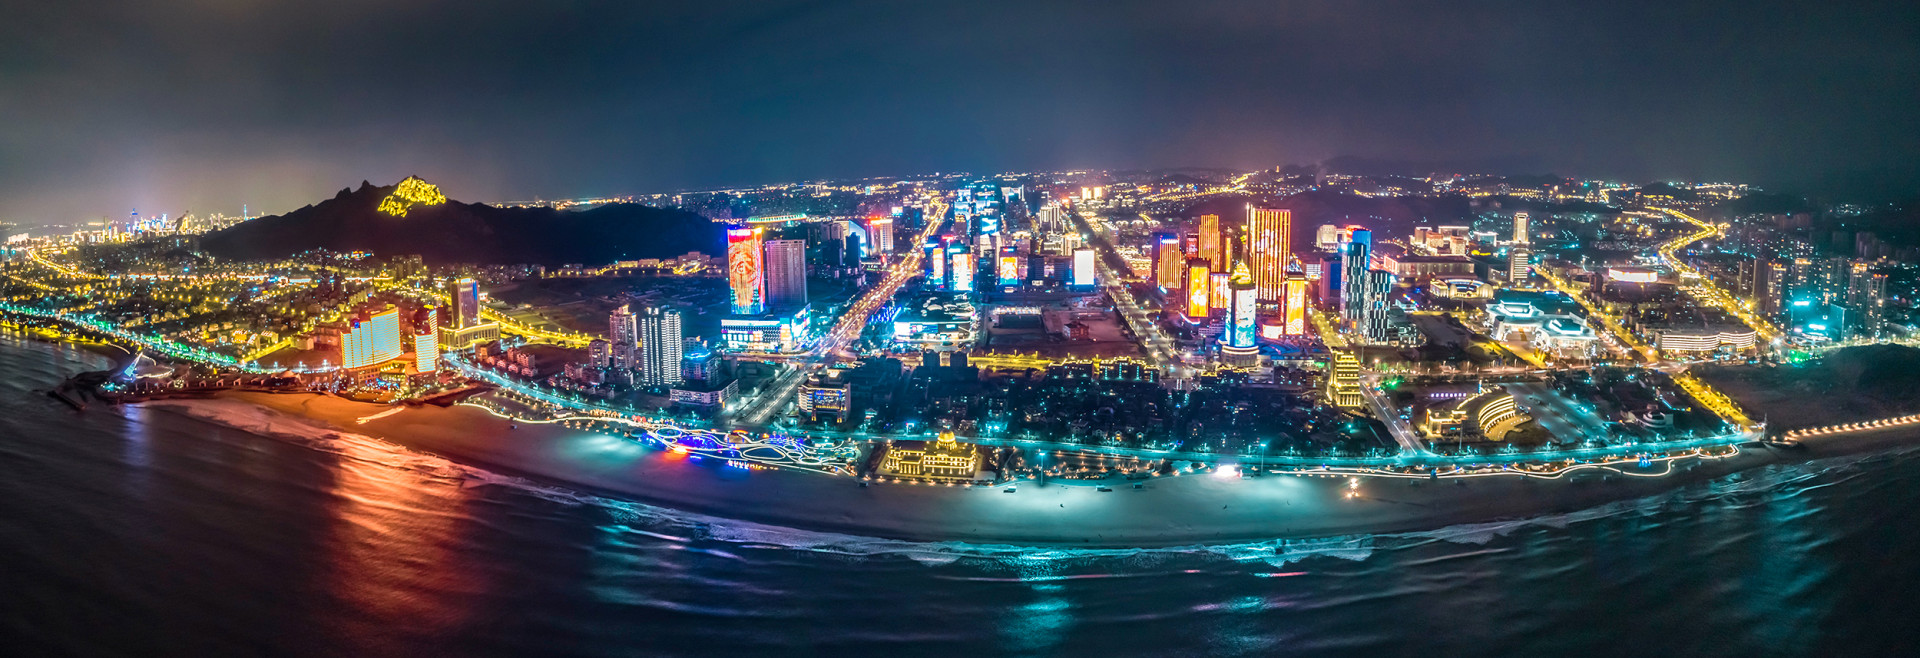
city, cityscape, metropolitan area, skyline, metropolis, human settlement, night, urban area, landmark, panorama, photography, sky, aerial photography, architecture, skyscraper, downtown, landscape, tourist attraction, horizon, tower block, building, world